Drama, Šentjernej

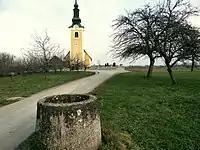
St. Nicholas's Church and a Roman well

The local church—built north of the village in what used to be the settlement of Otok and on the edge of what was the medieval market town of Gutenwerth, which was destroyed in the late 15th century—is dedicated to Saint Nicholas and belongs to the Parish of Šentjernej. It was first mentioned in written documents dating to 1290, but the current building is a result of a major rebuilding in the Baroque style in the 18th century.